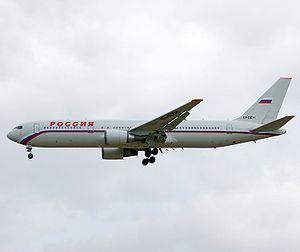
Rossiya ou officiellement la Société par actions « compagnie aérienne "Rossiya" » est une compagnie aérienne russe détenue par le gouvernement russe au travers de la holding Rostechnologii. Basée sur l'Aéroport de Poulkovo, elle dessert 70 destinations en Russie, 22 dans la CEI et 20 autres en Europe et en Asie. En 2010, la compagnie a transporté plus de 3 millions de passagers.